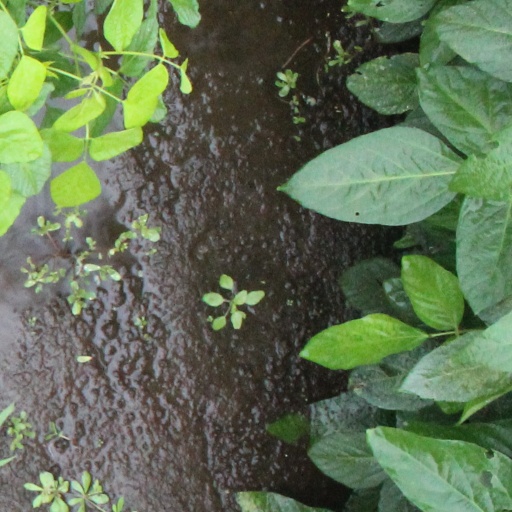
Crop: soybean